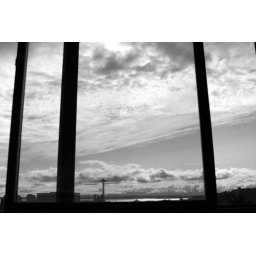
I got lots of sun sitting in a chair in front of this window